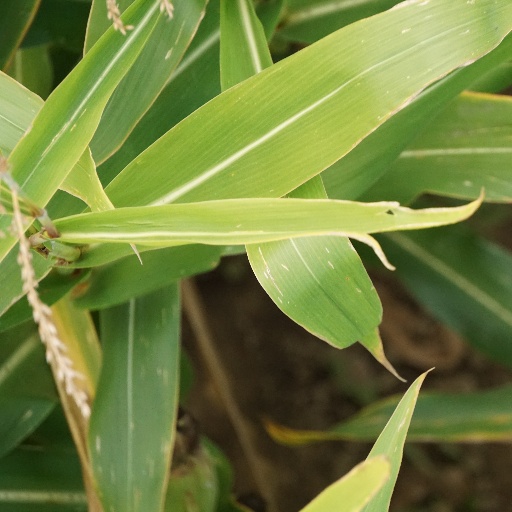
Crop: maize; corn